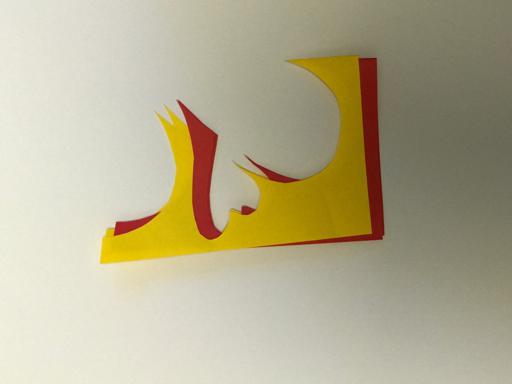
Label: paper